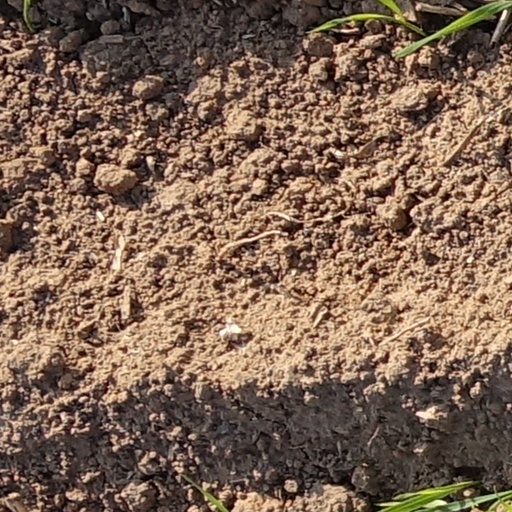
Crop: wheat